Henry Stanton Burton

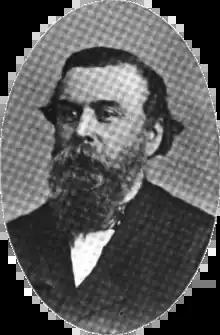

Henry Stanton Burton (1818–1869) was a graduate of West Point, a career American Army officer who served in the Second Seminole War, Mexican–American War and the American Civil War.